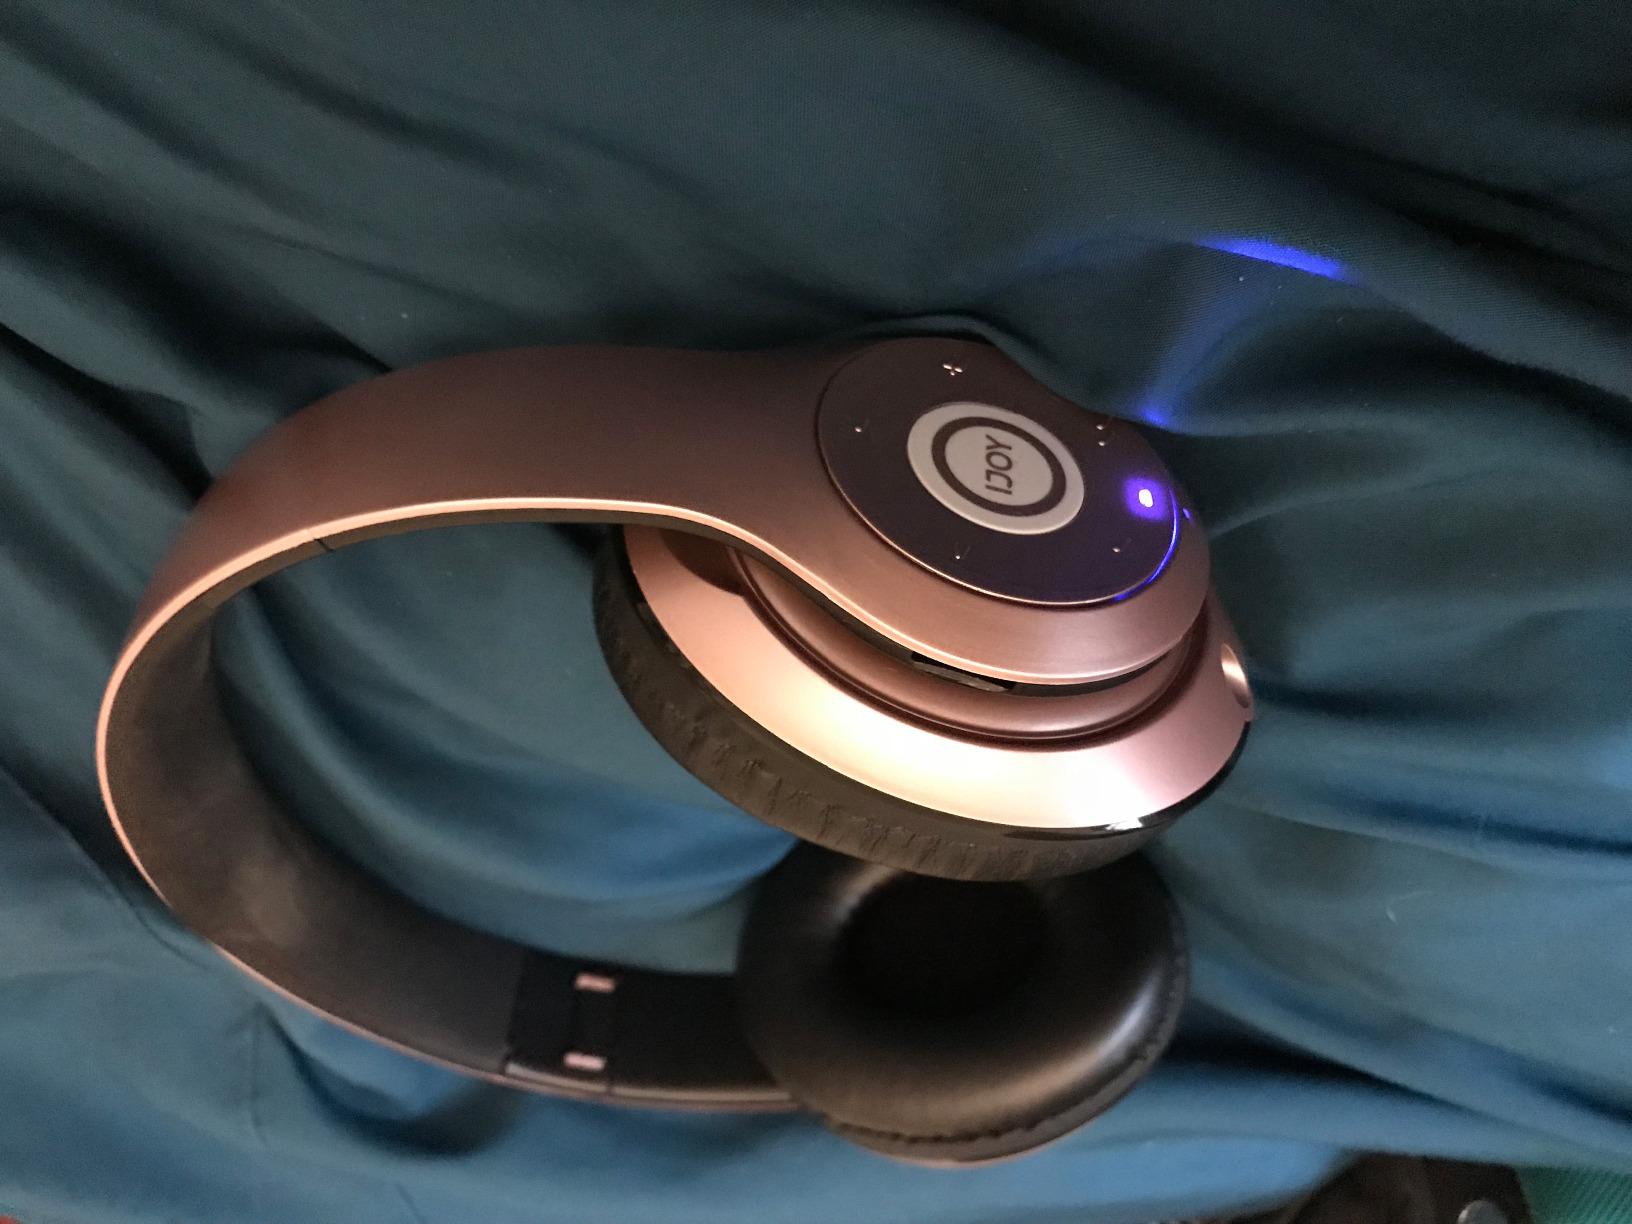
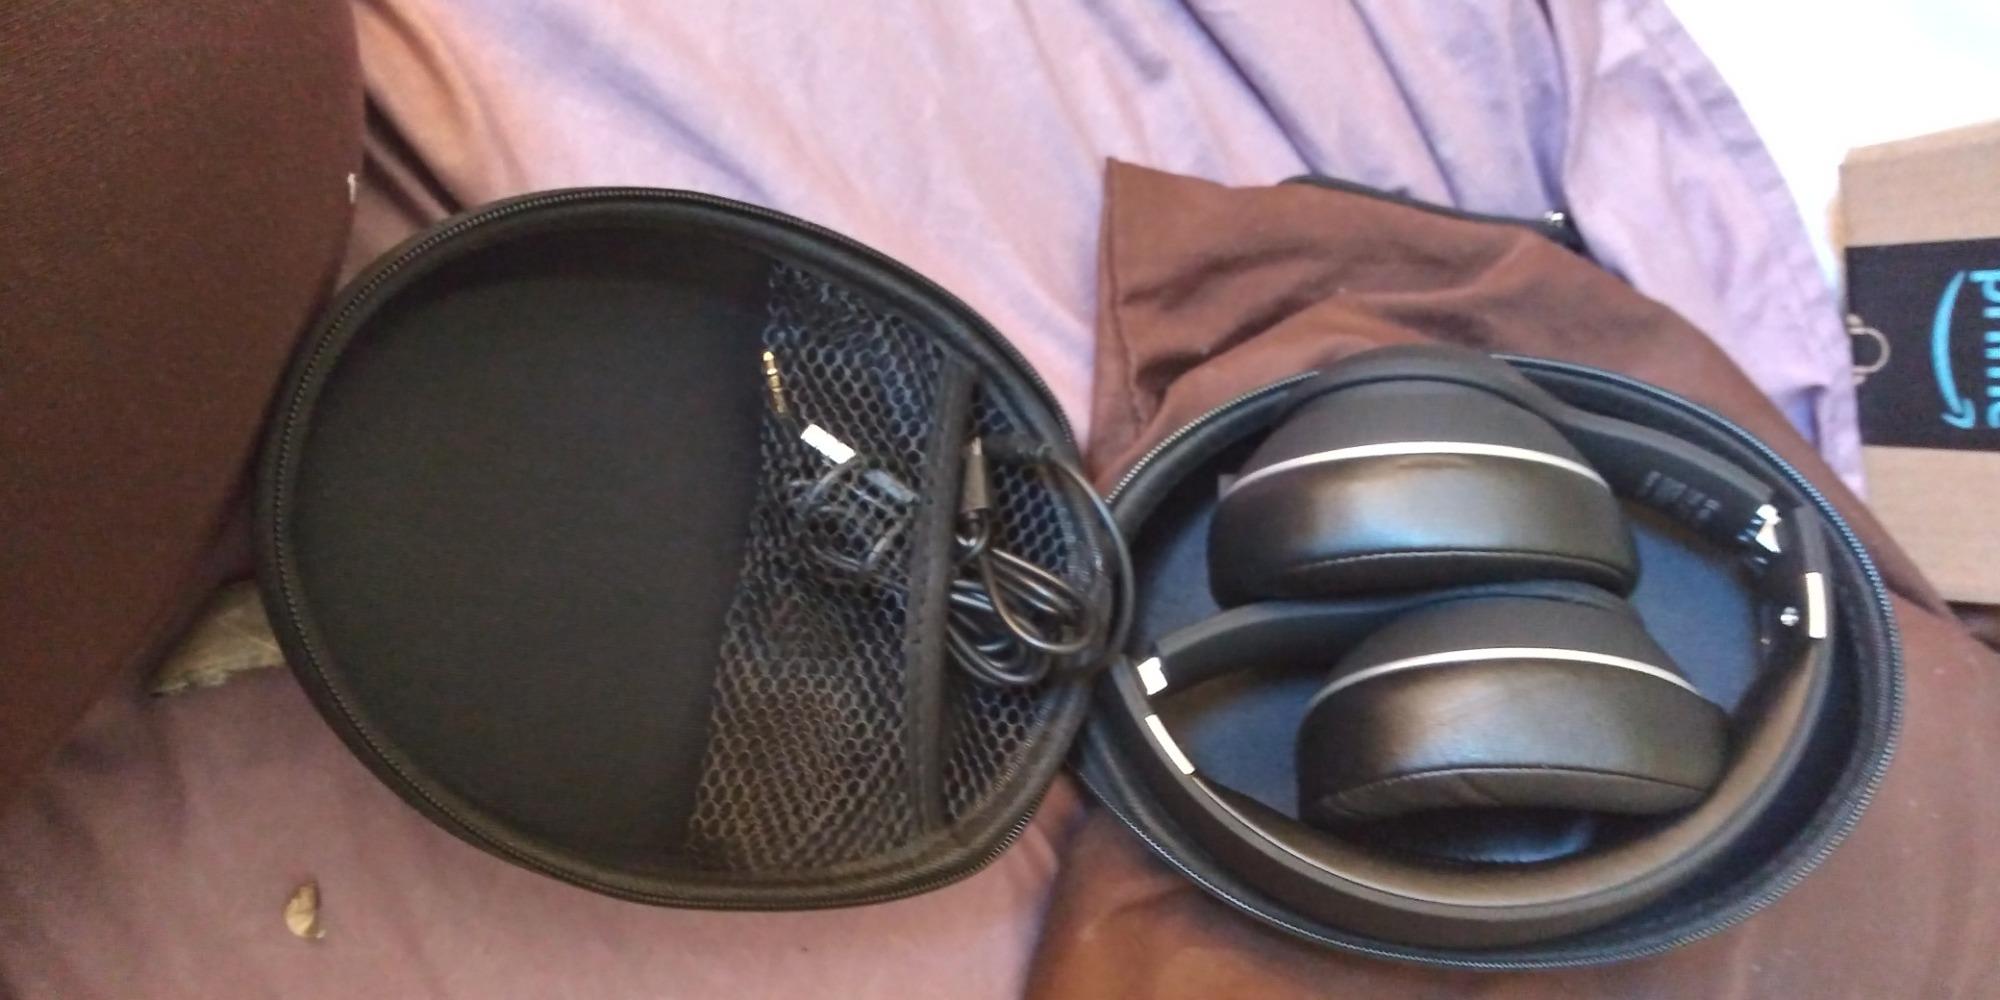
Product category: headphones
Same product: no